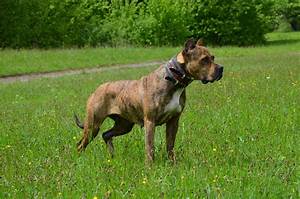
Label: dog